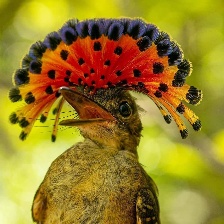
Species: ROYAL FLYCATCHER
Scientific name: ONYCHORHYNCHUS